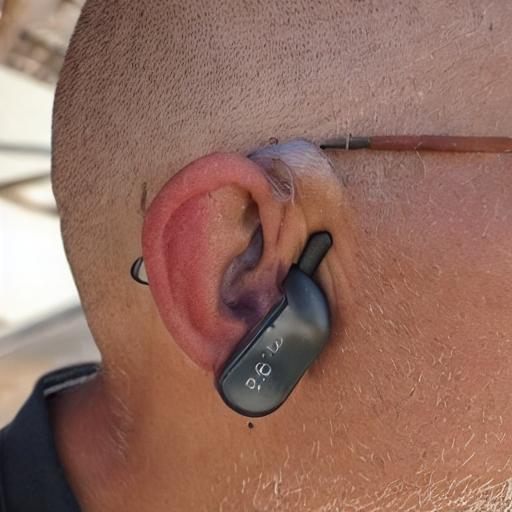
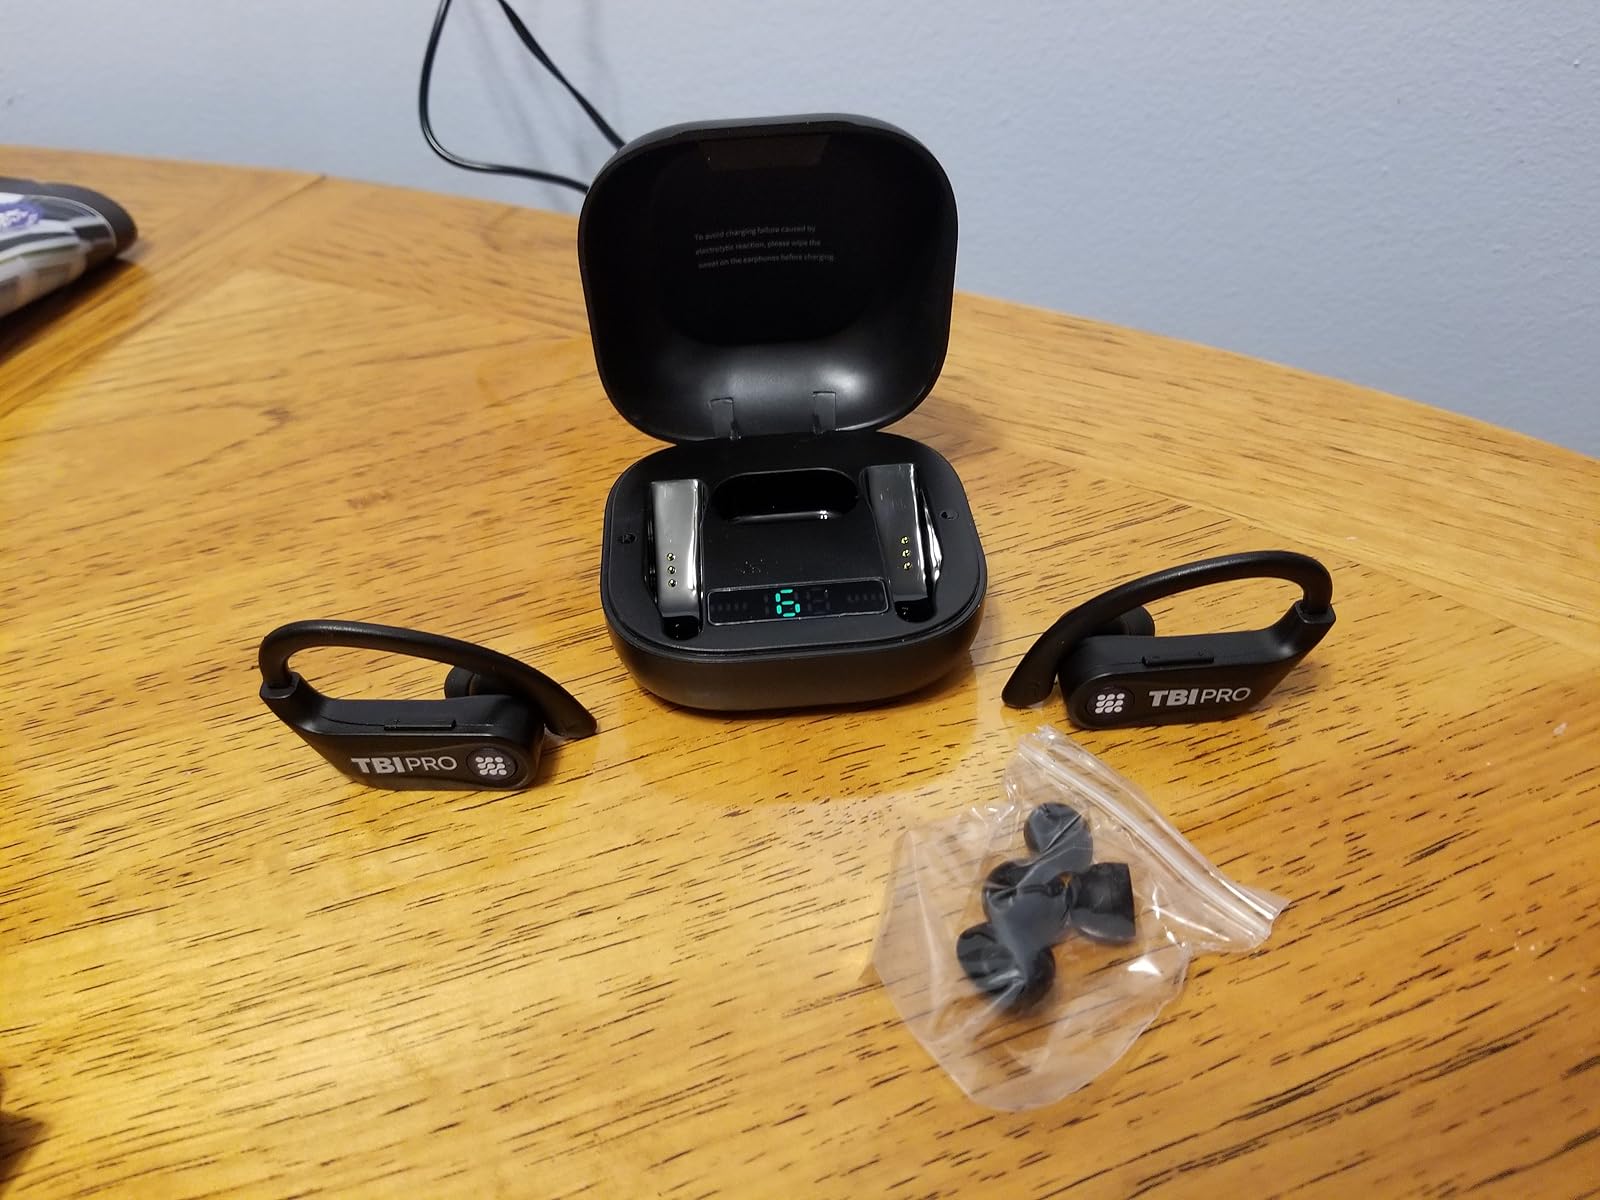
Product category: earbuds
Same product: no